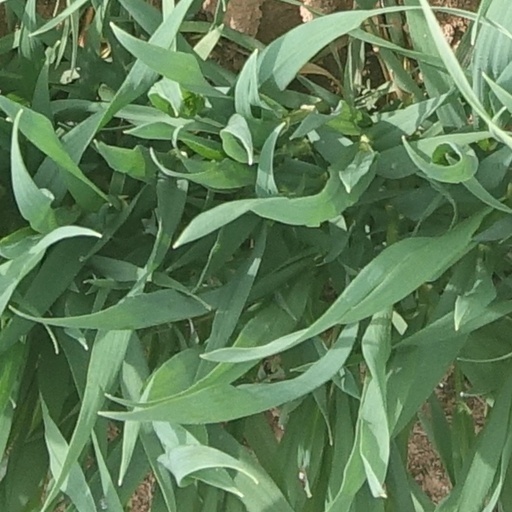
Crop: wheat